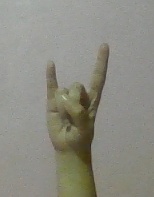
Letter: la